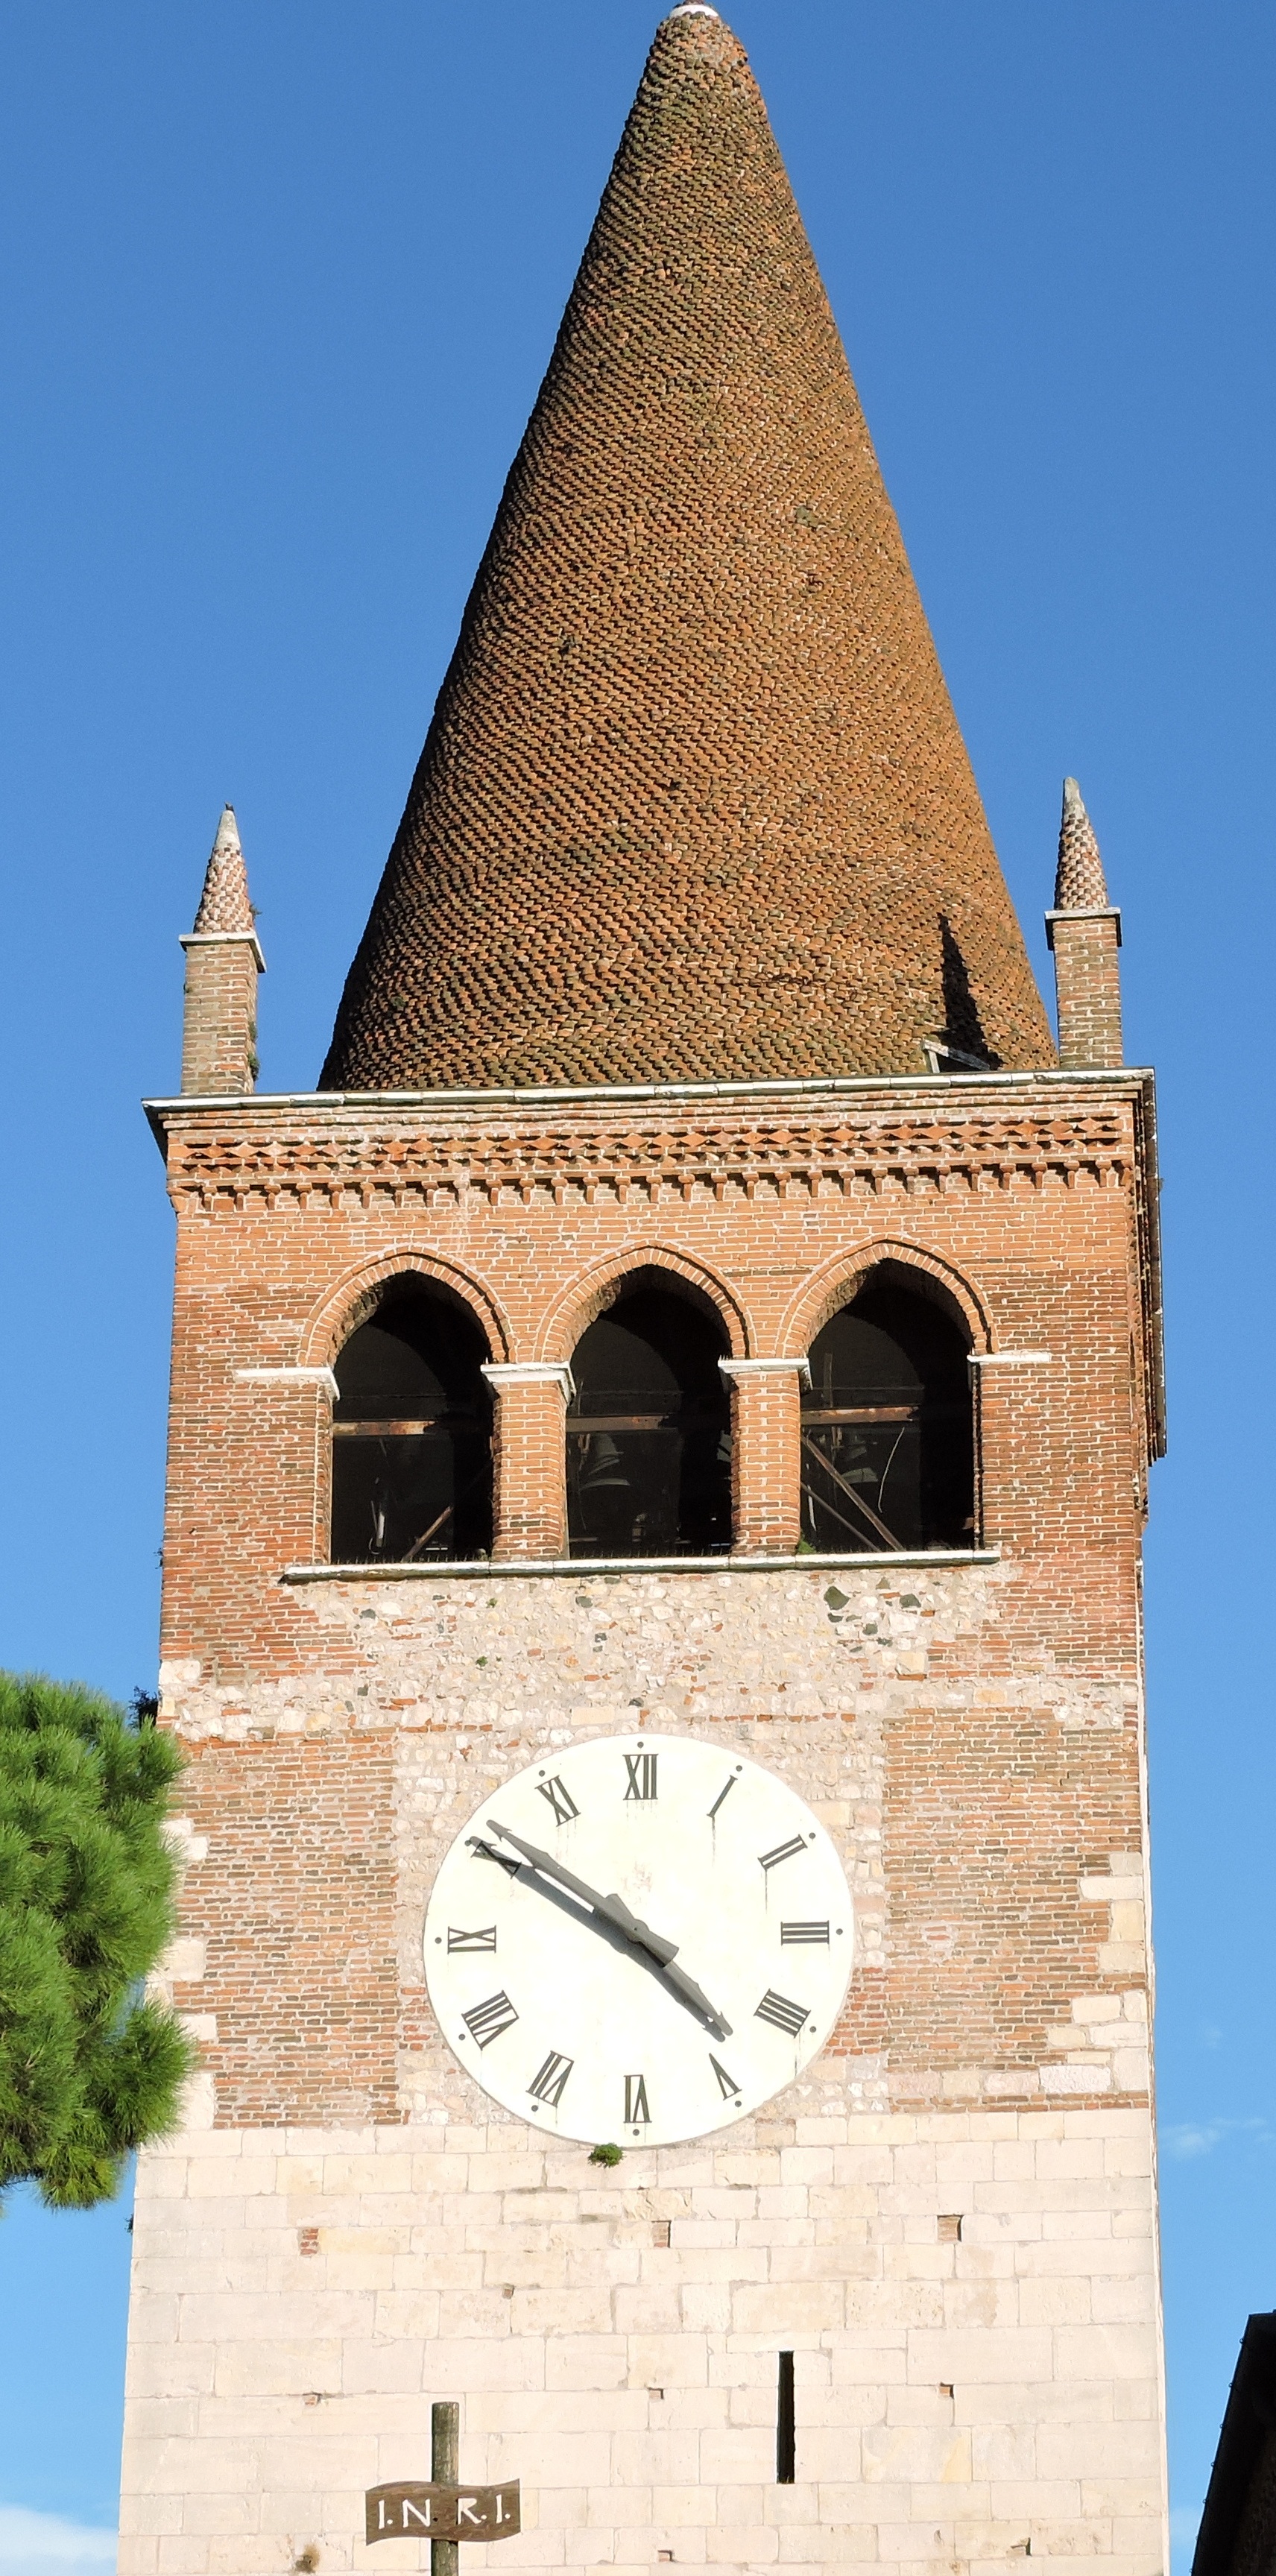
building, tower, landmark, italy, facade, church, chapel, place of worship, clock tower, bell tower, steeple, veneto, abbey, campanile, spanish missions in california, san bonifacio, villanova